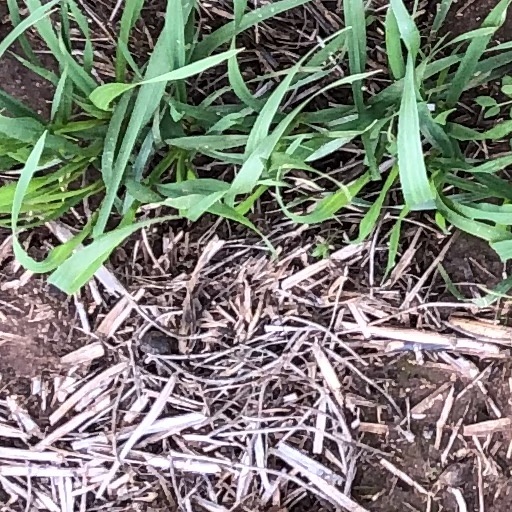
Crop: wheat